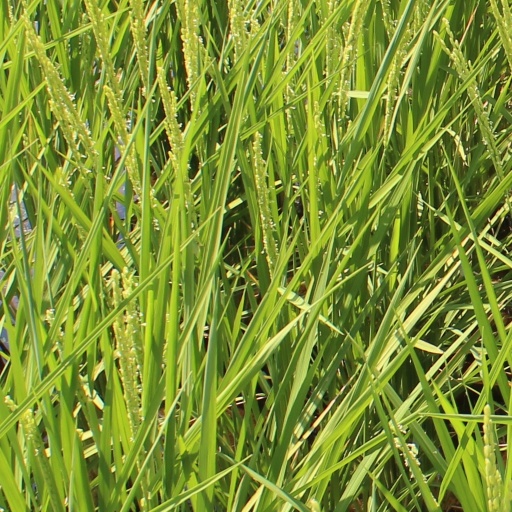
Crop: rice